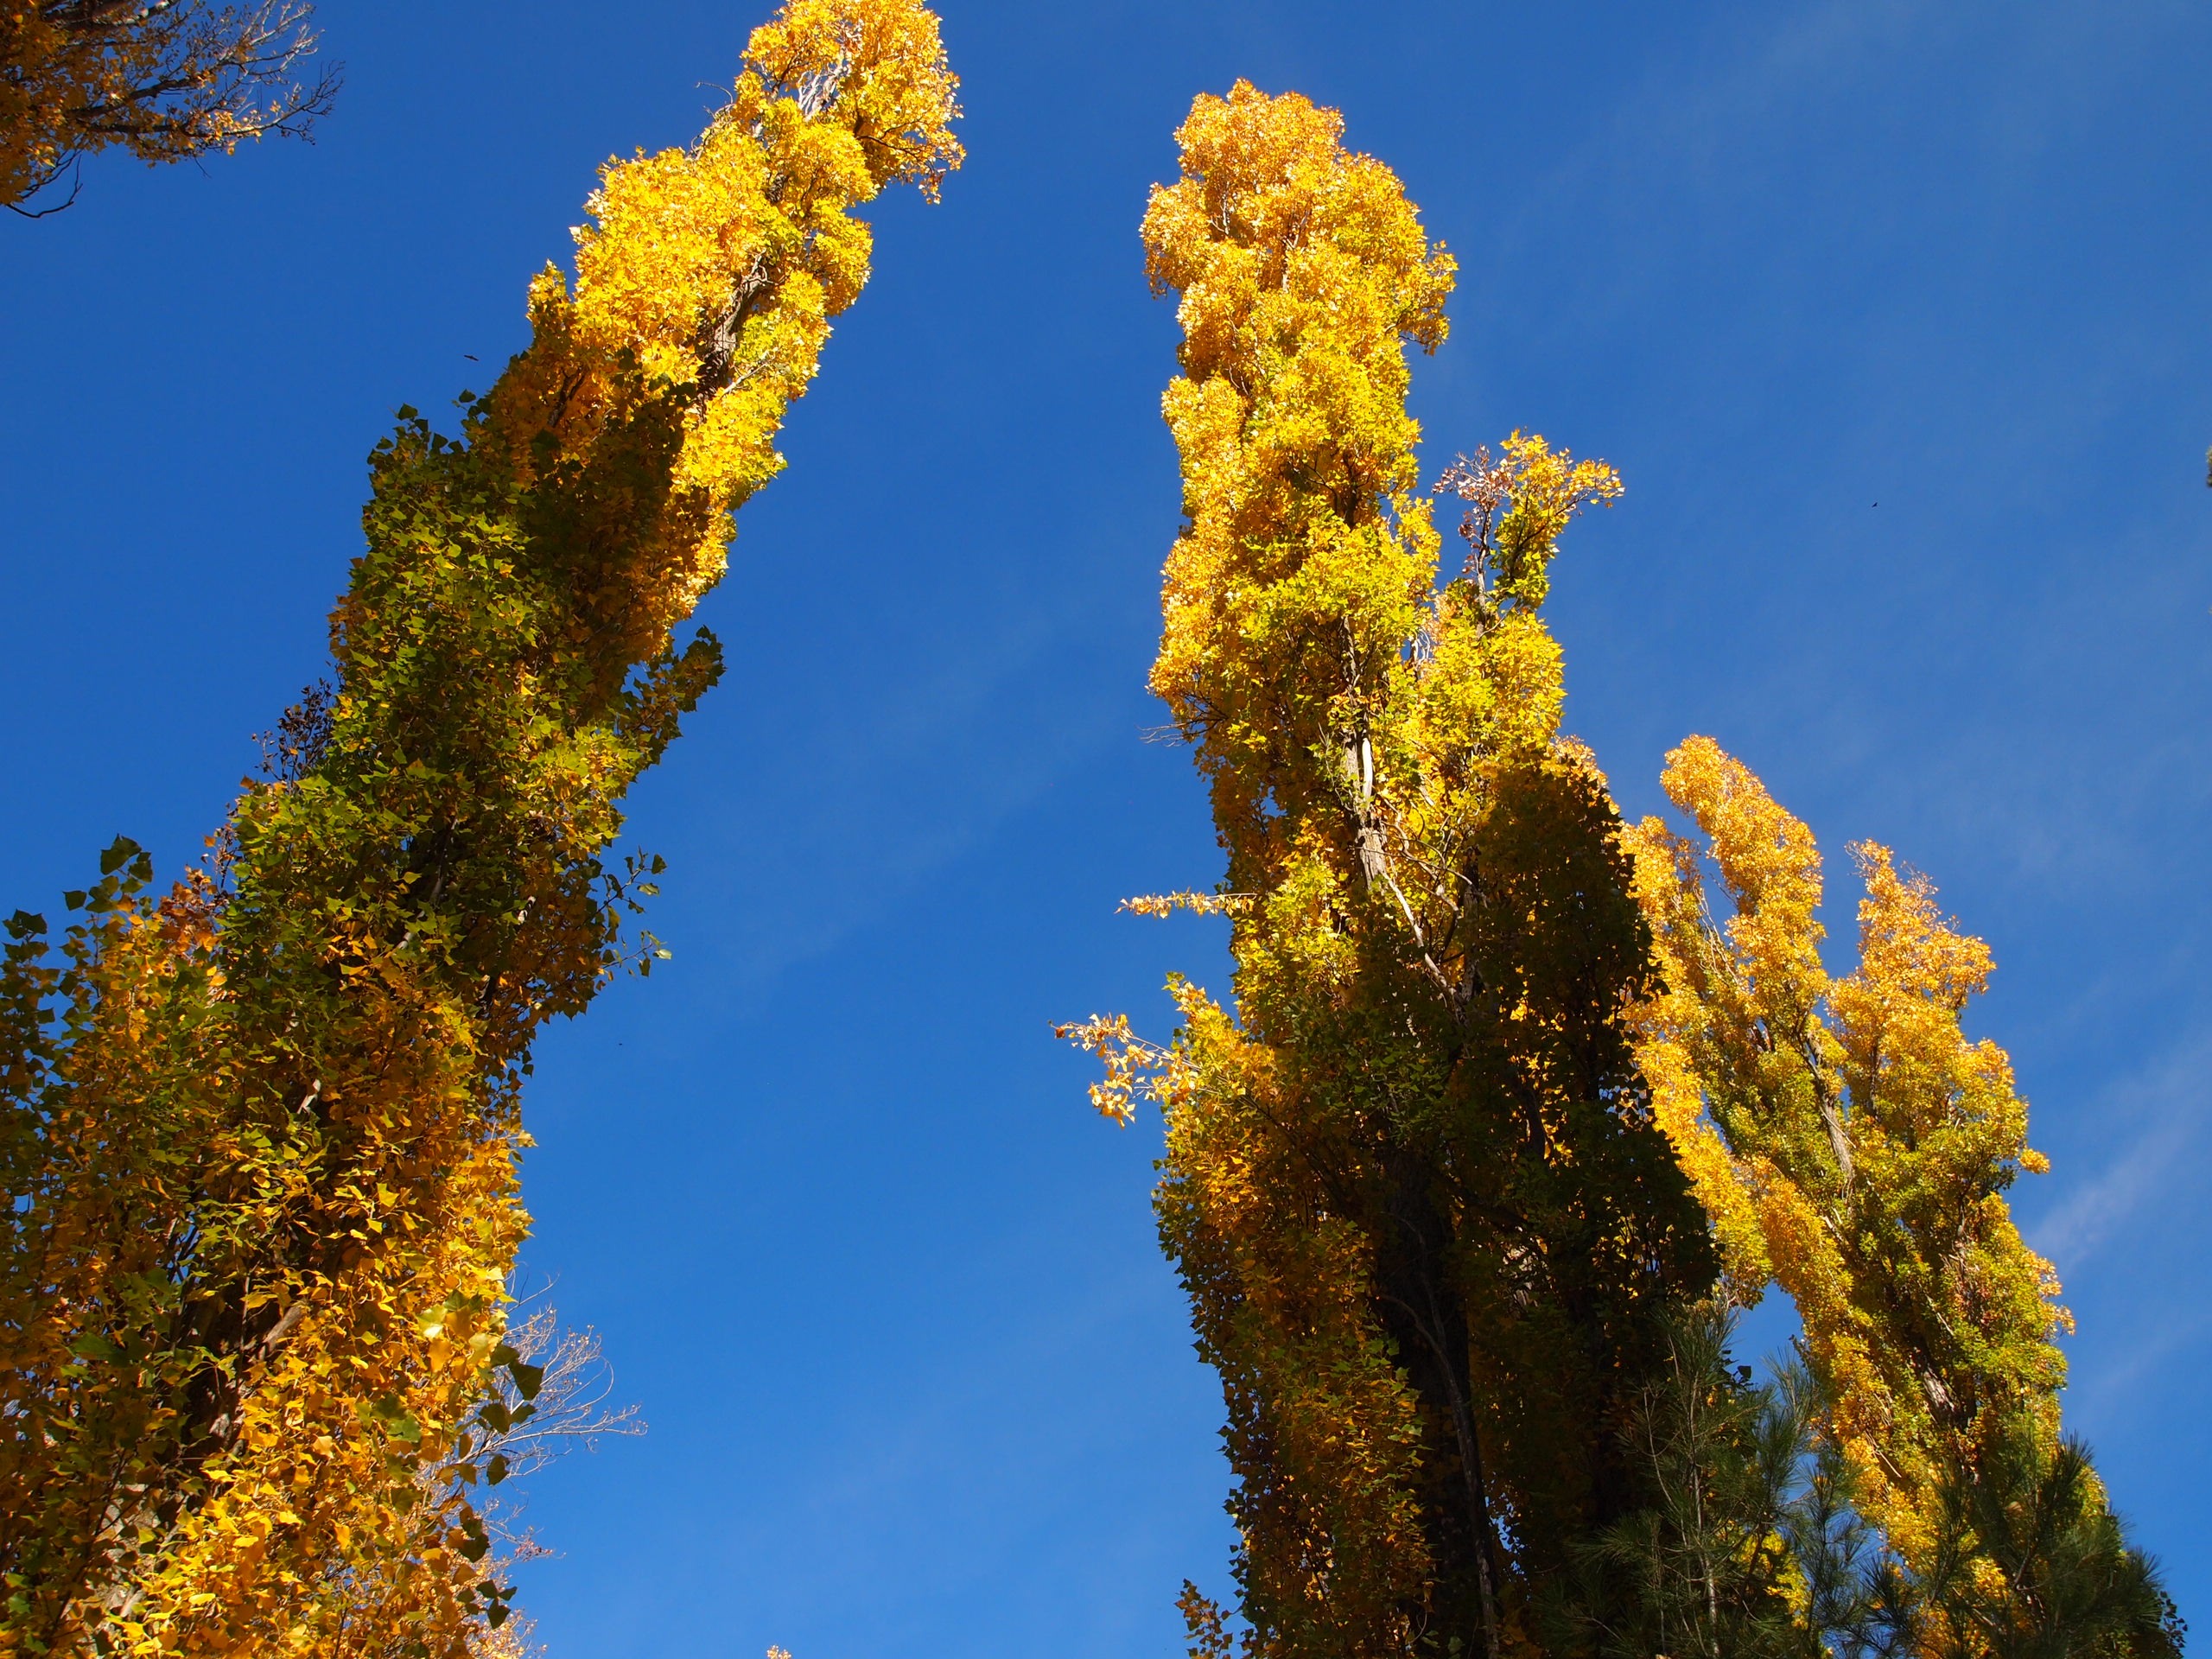
tree, nature, branch, cloud, plant, sky, sunlight, leaf, clear, spring, autumn, blue, yellow, look up, poplar, larch, maidenhair tree, biome